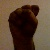
The image shows a hand gesture representing the letter 'S' in Indian Sign Language.